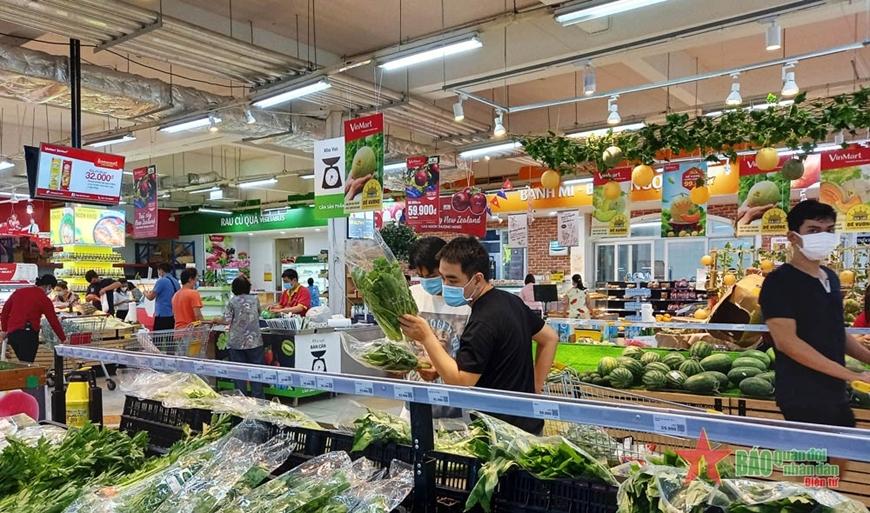
có nhiều người đang đứng ở quầy hàng nông sản của siêu thị